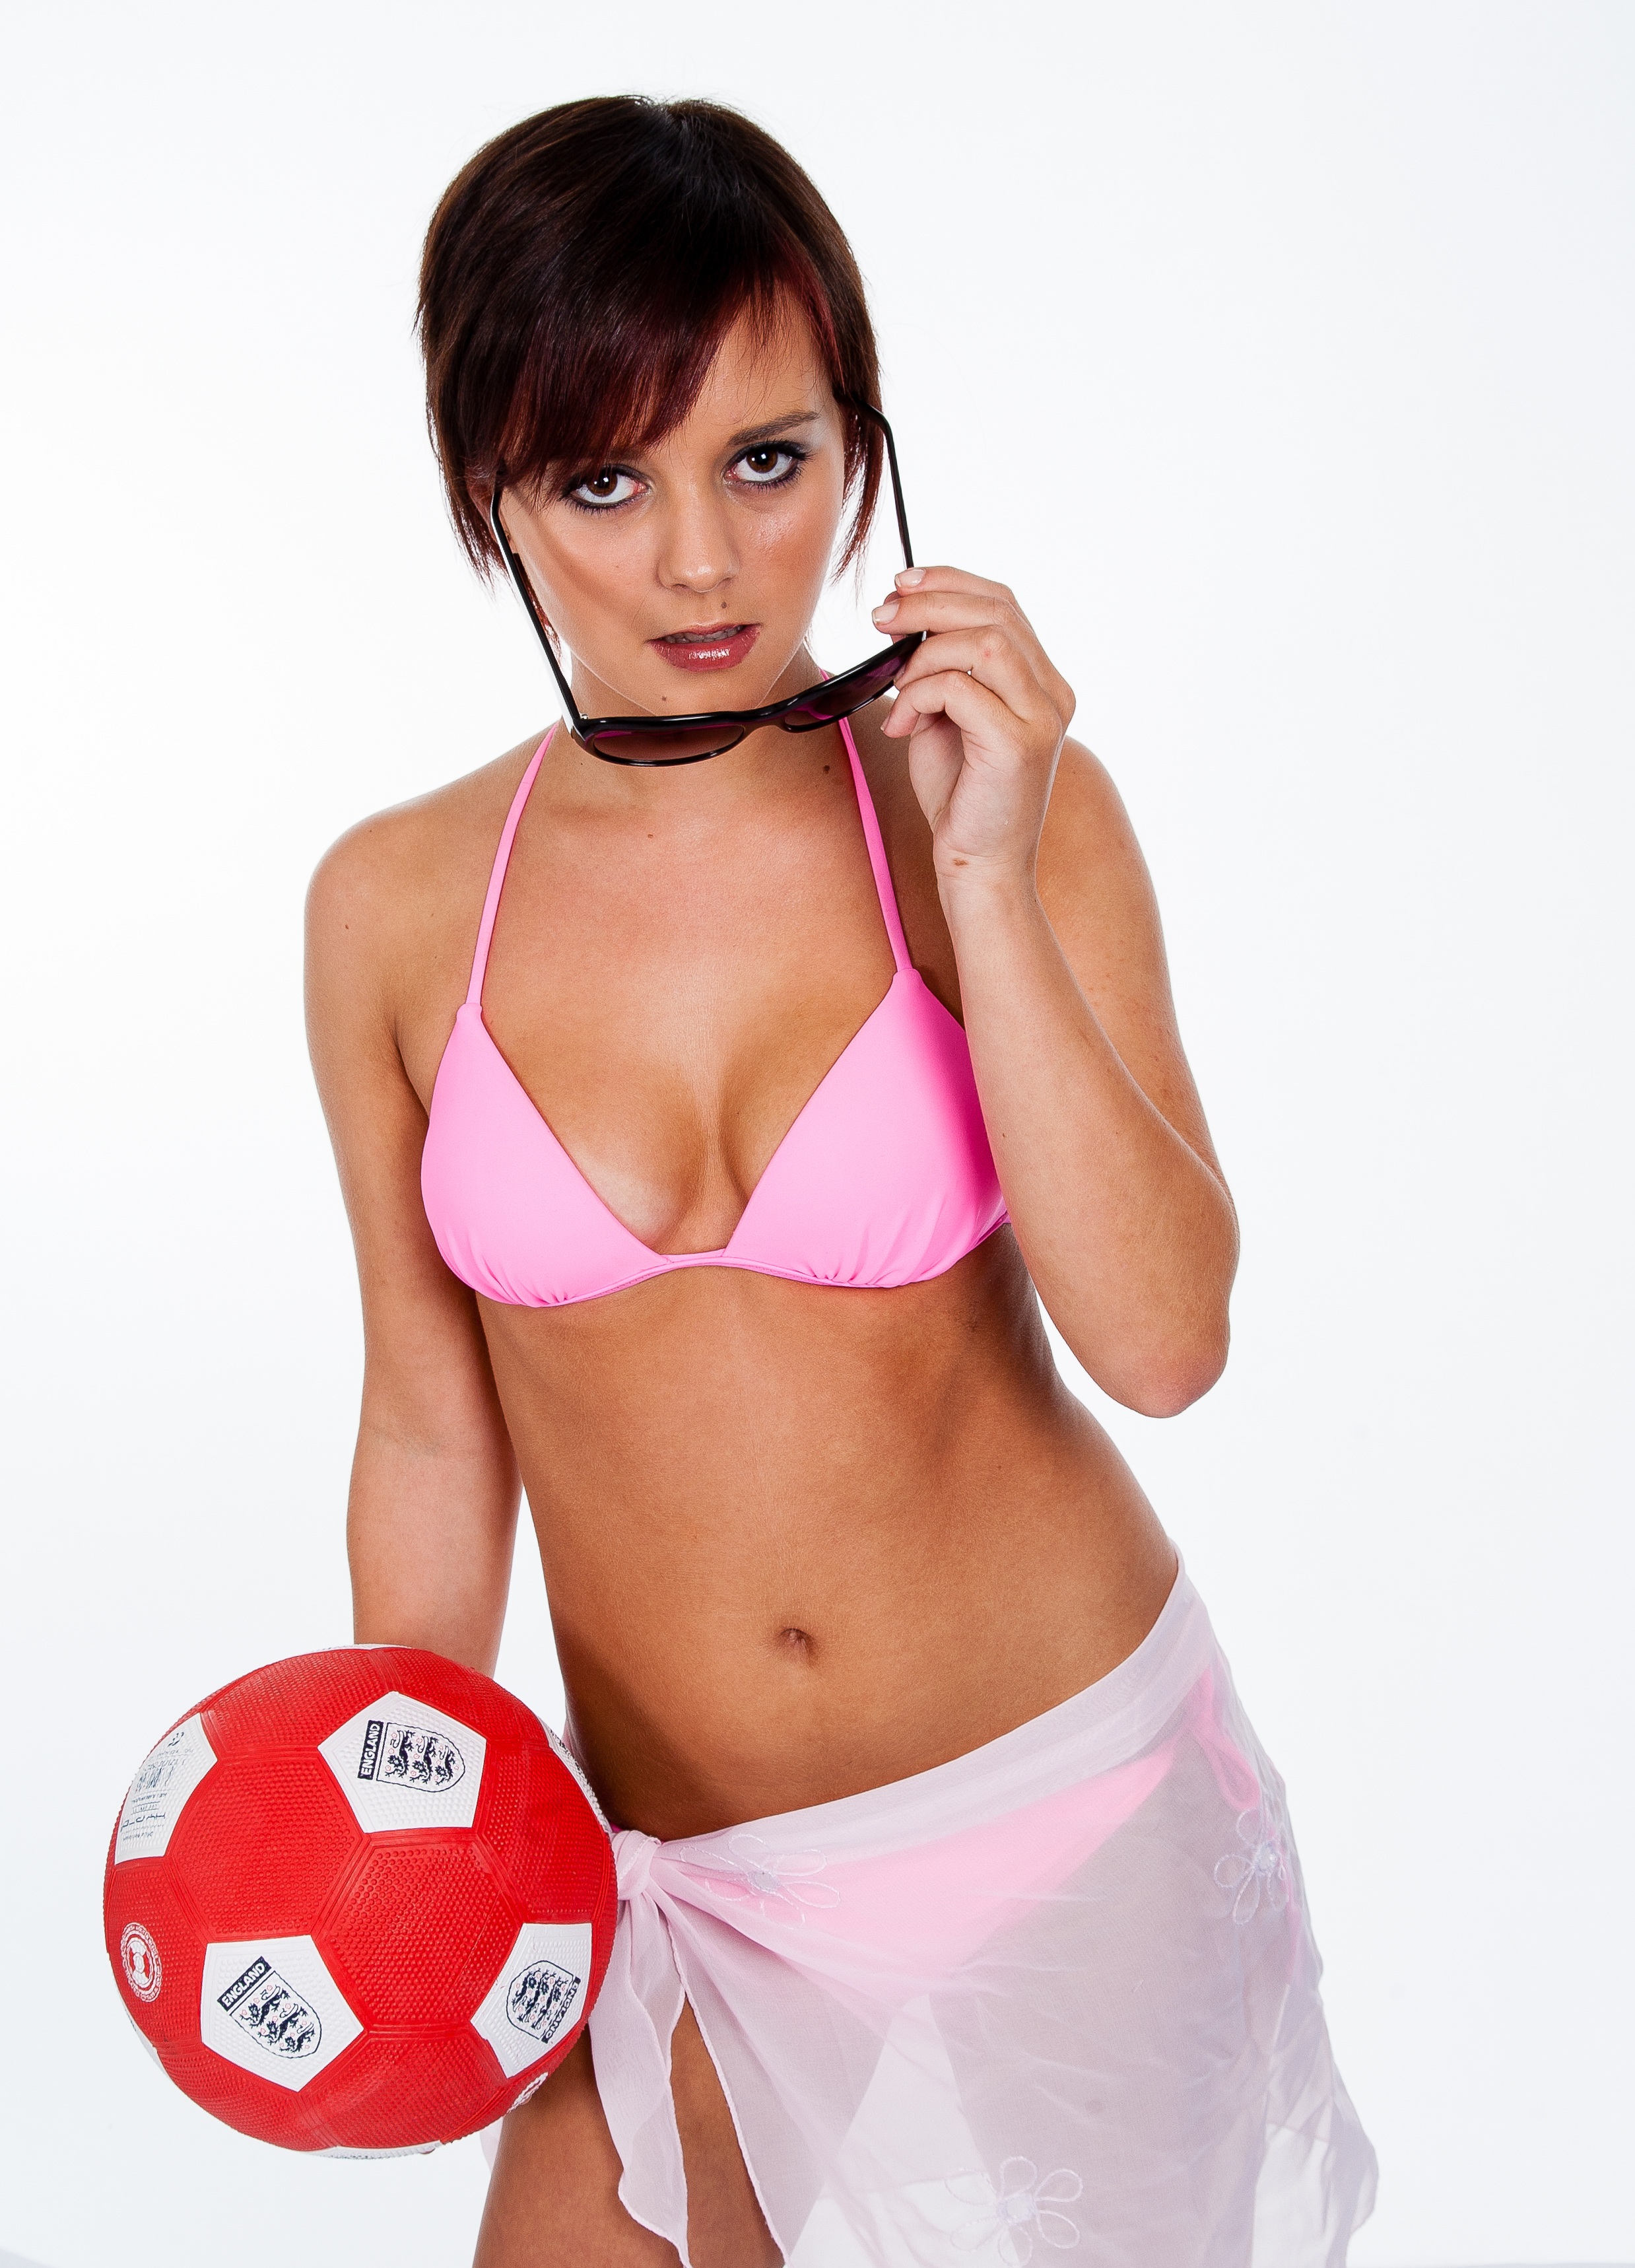
beach, person, girl, woman, white, summer, female, tan, young, clothing, lady, pink, lifestyle, football, muscle, bikini, swimwear, chest, lingerie, england, sunglasses, thigh, swimsuit, sexy, body, attractive, abdomen, photo shoot, brassiere, underpants, undergarment, active undergarment, gravure idol